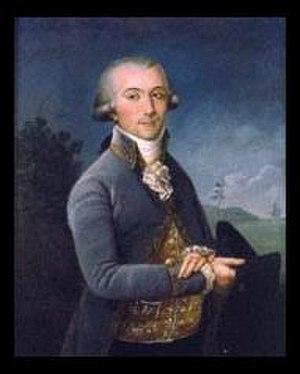
Pierre Laclède est un négociant français, né le 22 novembre 1729 à Bedous, en France, et décédé le 27 mai 1778 sur le fleuve Mississippi. Il est le fondateur de la ville de Saint-Louis.